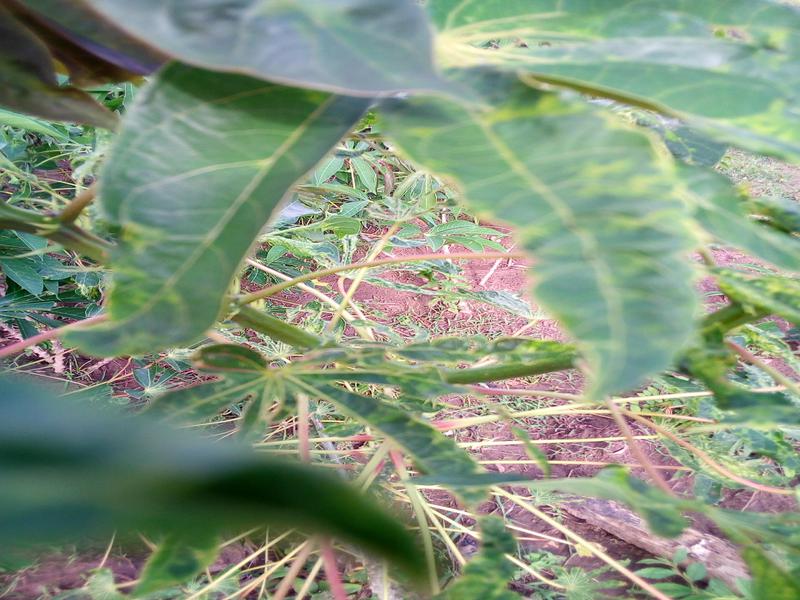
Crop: cassava
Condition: mosaic_disease